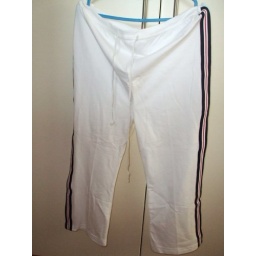
Sporty drawstring 3/4 pants in white with black and red stripesBrand new with tags uncutSize MPrice $39.90Selling $30